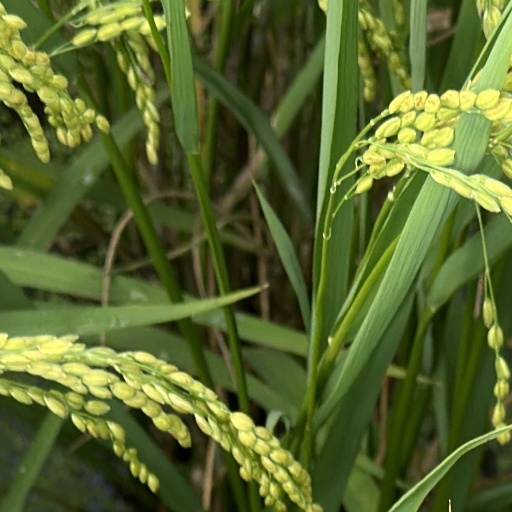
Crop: rice